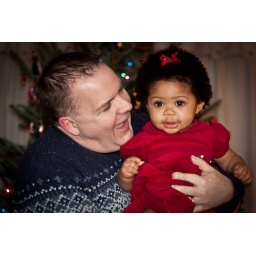
I stopped by to take some pictures of Angelina on the way home from work. What a cute baby!